Le Nove porcelain

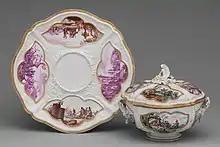
Covered bowl and stand, , hard-paste

Bassano was the home of the prolific publishing house of the Remondini family, whose large output included popular prints, wallpaper, book illustrations, and decorative prints. These provided a ready source of images for the porcelain-painters of Le Nove, of whom the head was Giovanni Marcon, brought in by Parolin and still working for Baroni in about 1820.